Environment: real
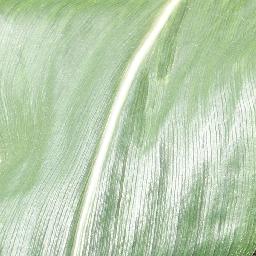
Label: healthy